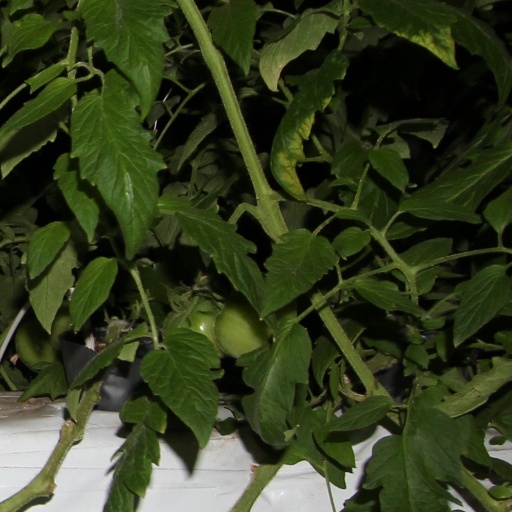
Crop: tomato